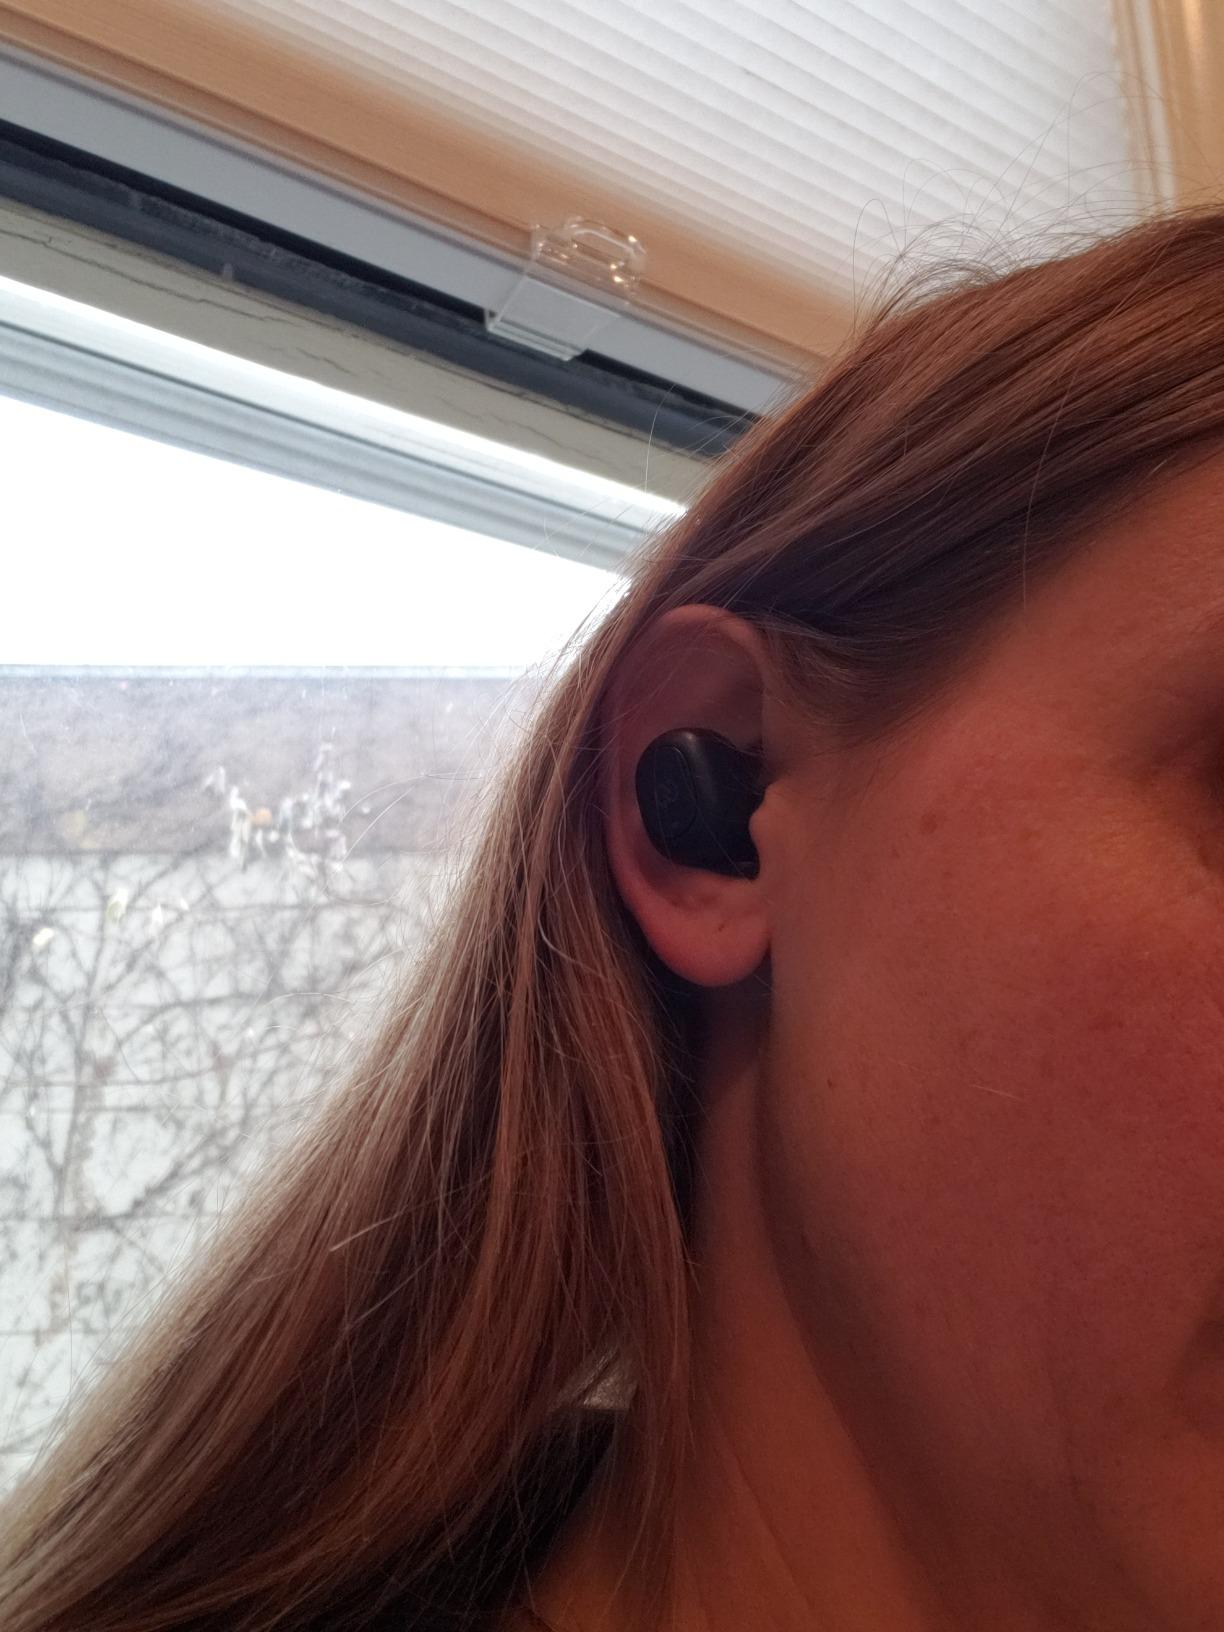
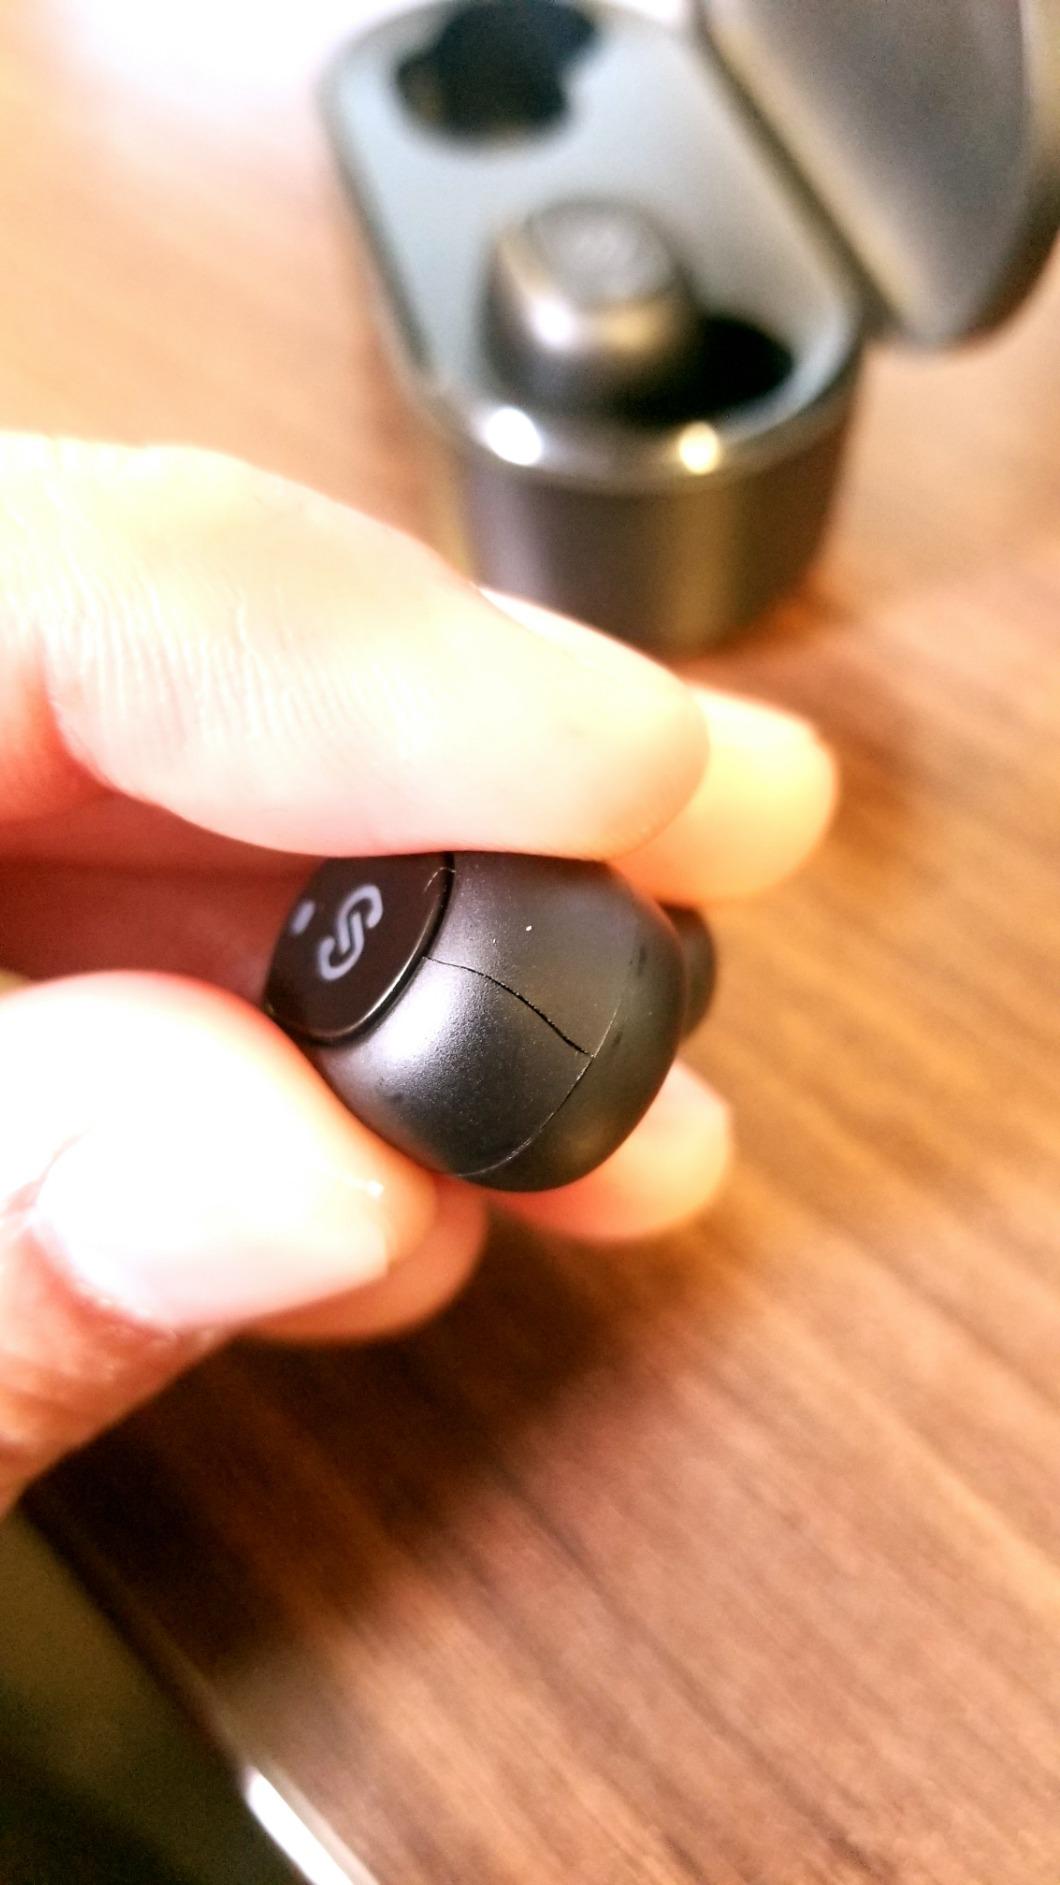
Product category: earbuds
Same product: yes